First Ward Triangle Historic District

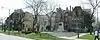
Statue of Scottish poet Robert Burns and several homes of the First Ward Triangle Historic District

The First Ward Triangle Historic District is a listing in the National Register of Historic Places for a collection of 11 historic residences adjoining a triangular park—Burns Triangle—located in what is now the Yankee Hill neighborhood in downtown Milwaukee, Wisconsin. These upper class residences, many of which are now businesses, were erected between 1855 and 1910 and designed by several leading architects in high style Victorian domestic architecture. The houses are located near where and meet and The district gets its name from Burns Triangle, which the historic houses partially surround. Burns Triangle is a small park named for the bronze statue of Scottish poet Robert Burns erected there in 1909.